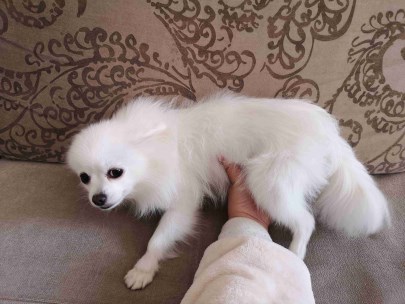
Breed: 1936-n000005-Pomeranian